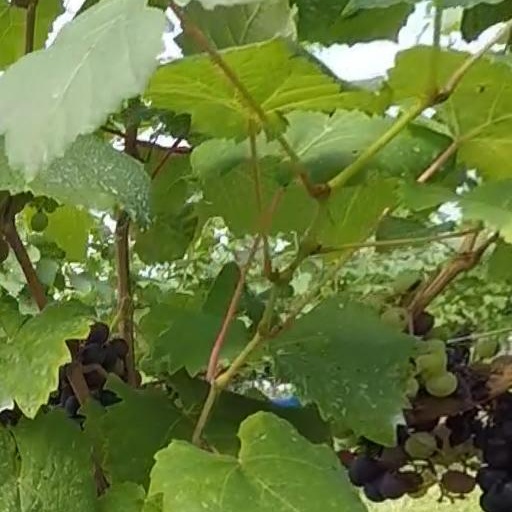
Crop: grape